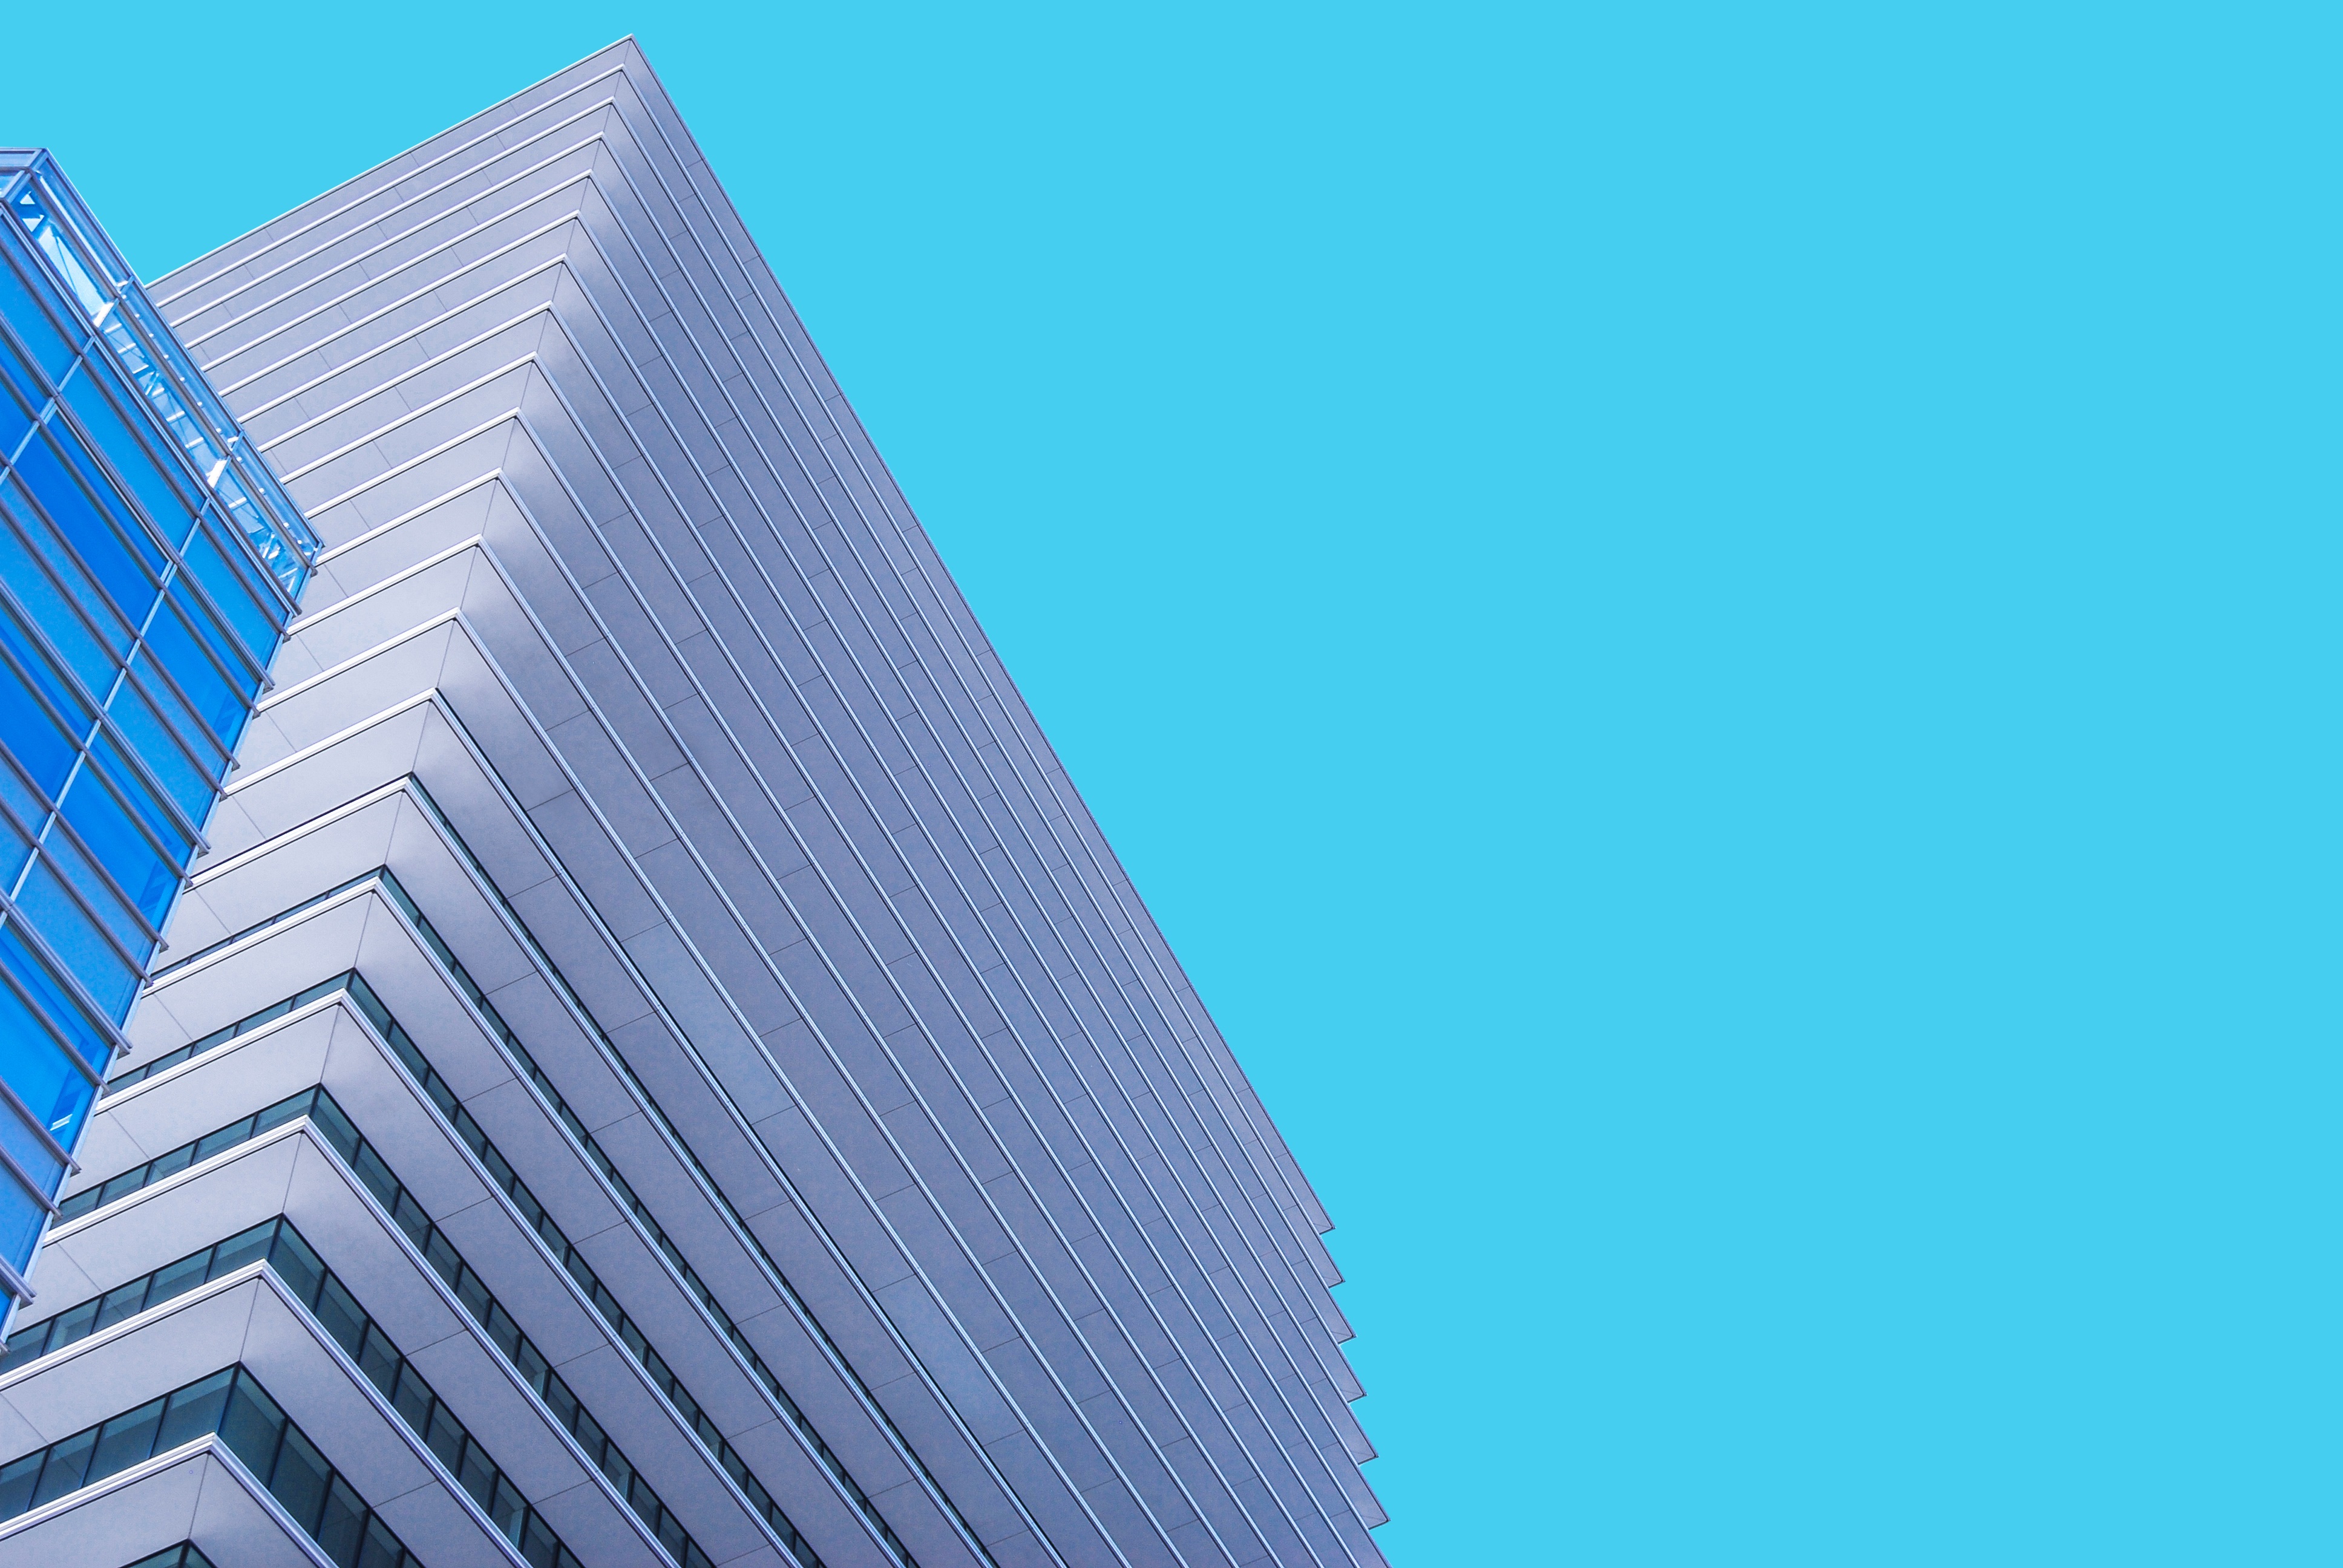
architecture, glass, perspective, building, skyscraper, line, facade, blue, tower block, high rise, windows, low angle shot